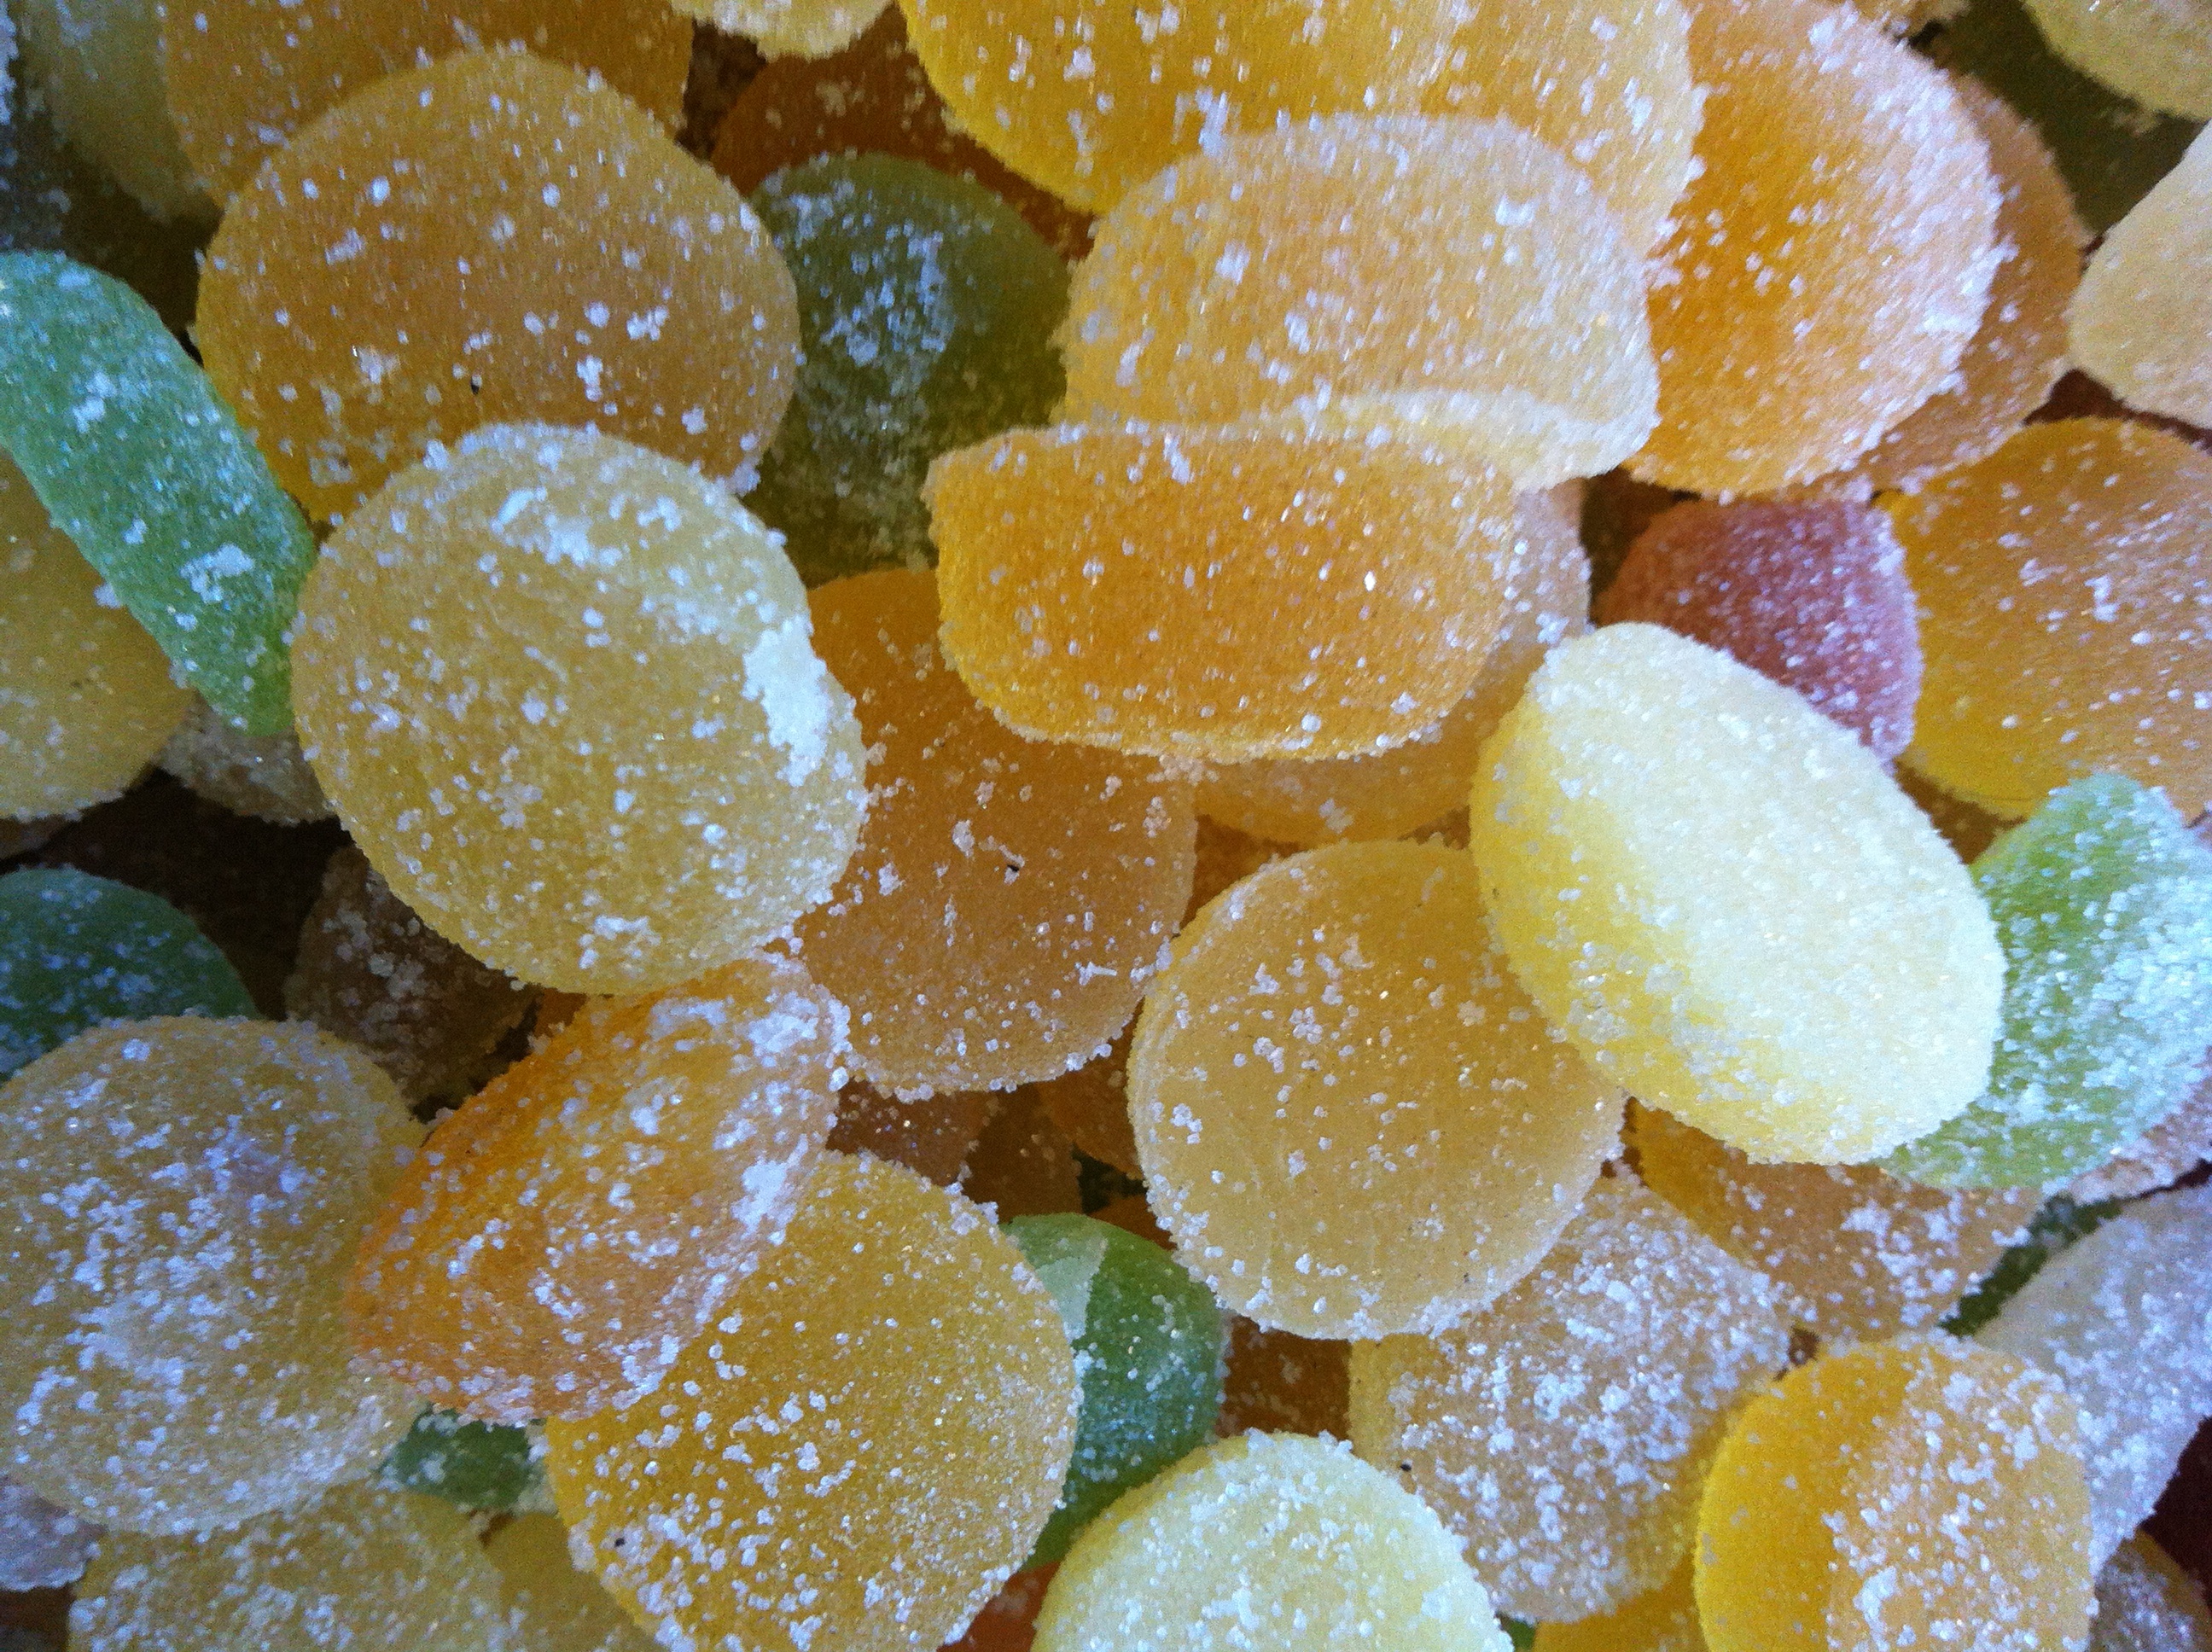
plant, fruit, food, produce, dessert, citrus, flowering plant, candied fruit, land plant, gumdrop